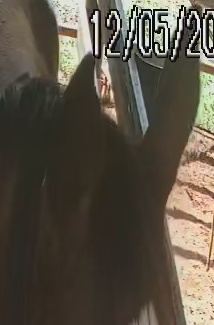
Face region: ears (position_of_ears)
Pain indicator: not_present